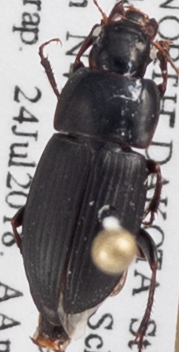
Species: Harpalus opacipennis
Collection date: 2018-07-24
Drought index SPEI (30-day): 0.1
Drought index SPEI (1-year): -0.24
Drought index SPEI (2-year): -0.39